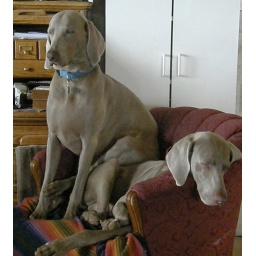
And... what happens to my chair when I'm not home sitting in it.